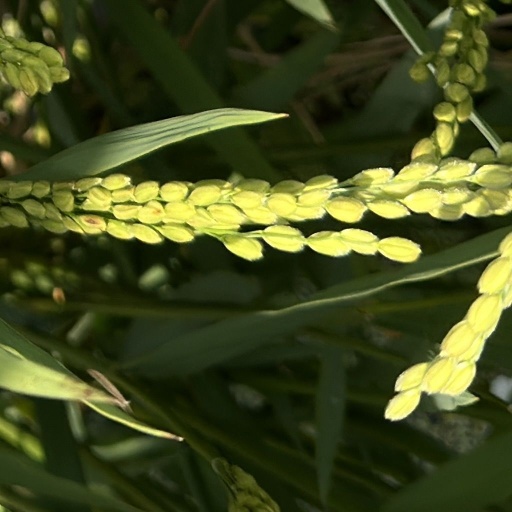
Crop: rice